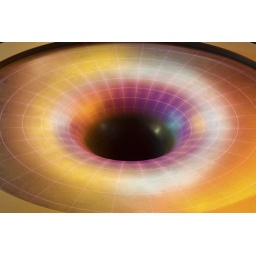
taken at one tree hill observatory in Auckland.